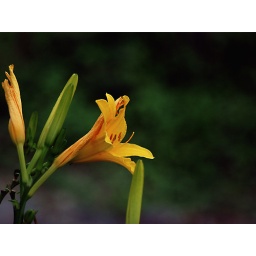
The bright yellow lily was a such a striking contract amidst the greens under the cover of rain clouds